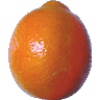
Label: Tangelo 1